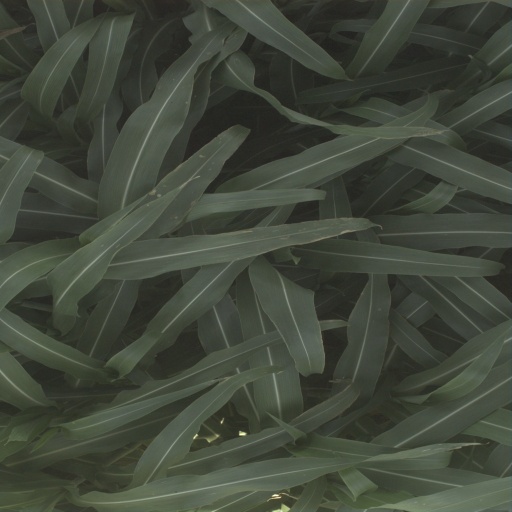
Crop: sorghum